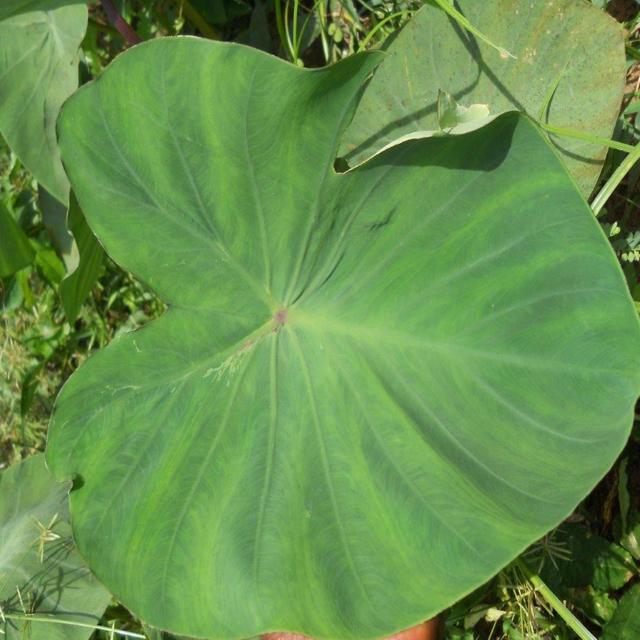
Label: Healthy